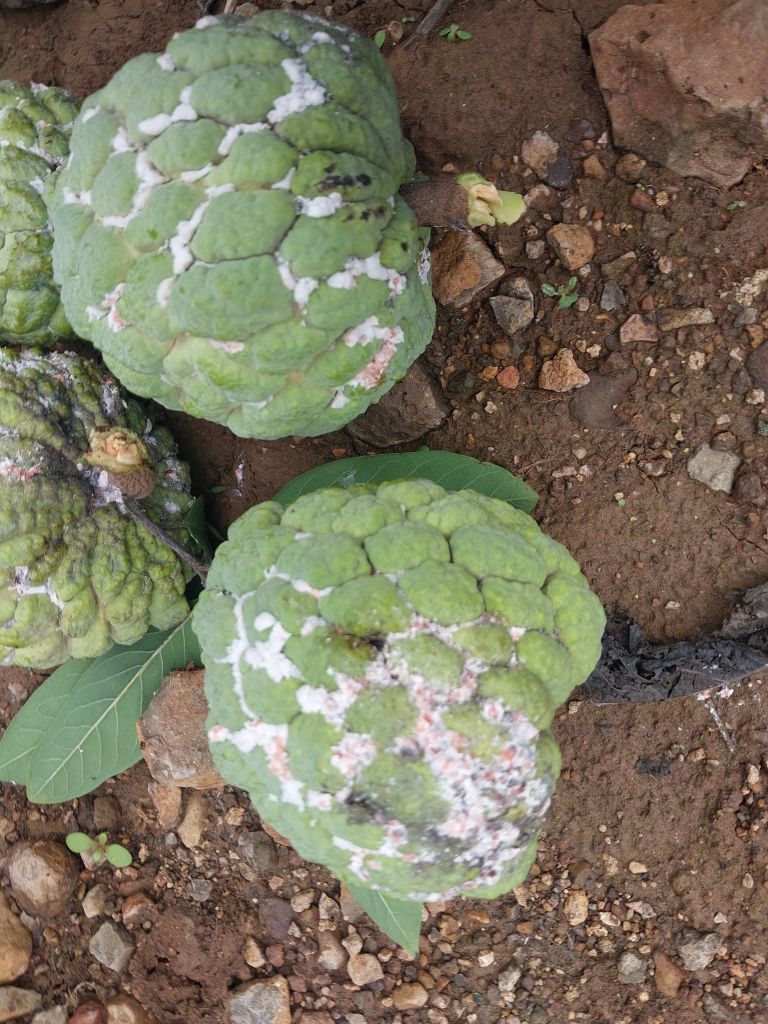
Disease label: Mealy Bug